George Gershwin

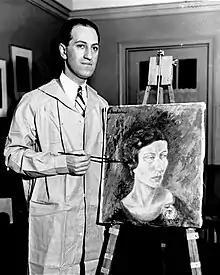
George Gershwin with one of his oil paintings, 1931

Gershwin died intestate, and his estate passed to his mother. The estate continues to collect royalties in the United States from licensing the copyrights on his post-"Rhapsody in Blue" work. The estate supported the Sonny Bono Copyright Term extension Act (that extended the U.S. 75-year copyright protection an additional 20 years) because its 1923 cutoff date was shortly before Gershwin had begun to create his most popular works. The copyrights on all Gershwin's solo works expired at the end of 2007 in the European Union, based on its life-plus-70-years rule, and in the U.S. on January 1, 2020, on Gershwin's pre-1925 work.